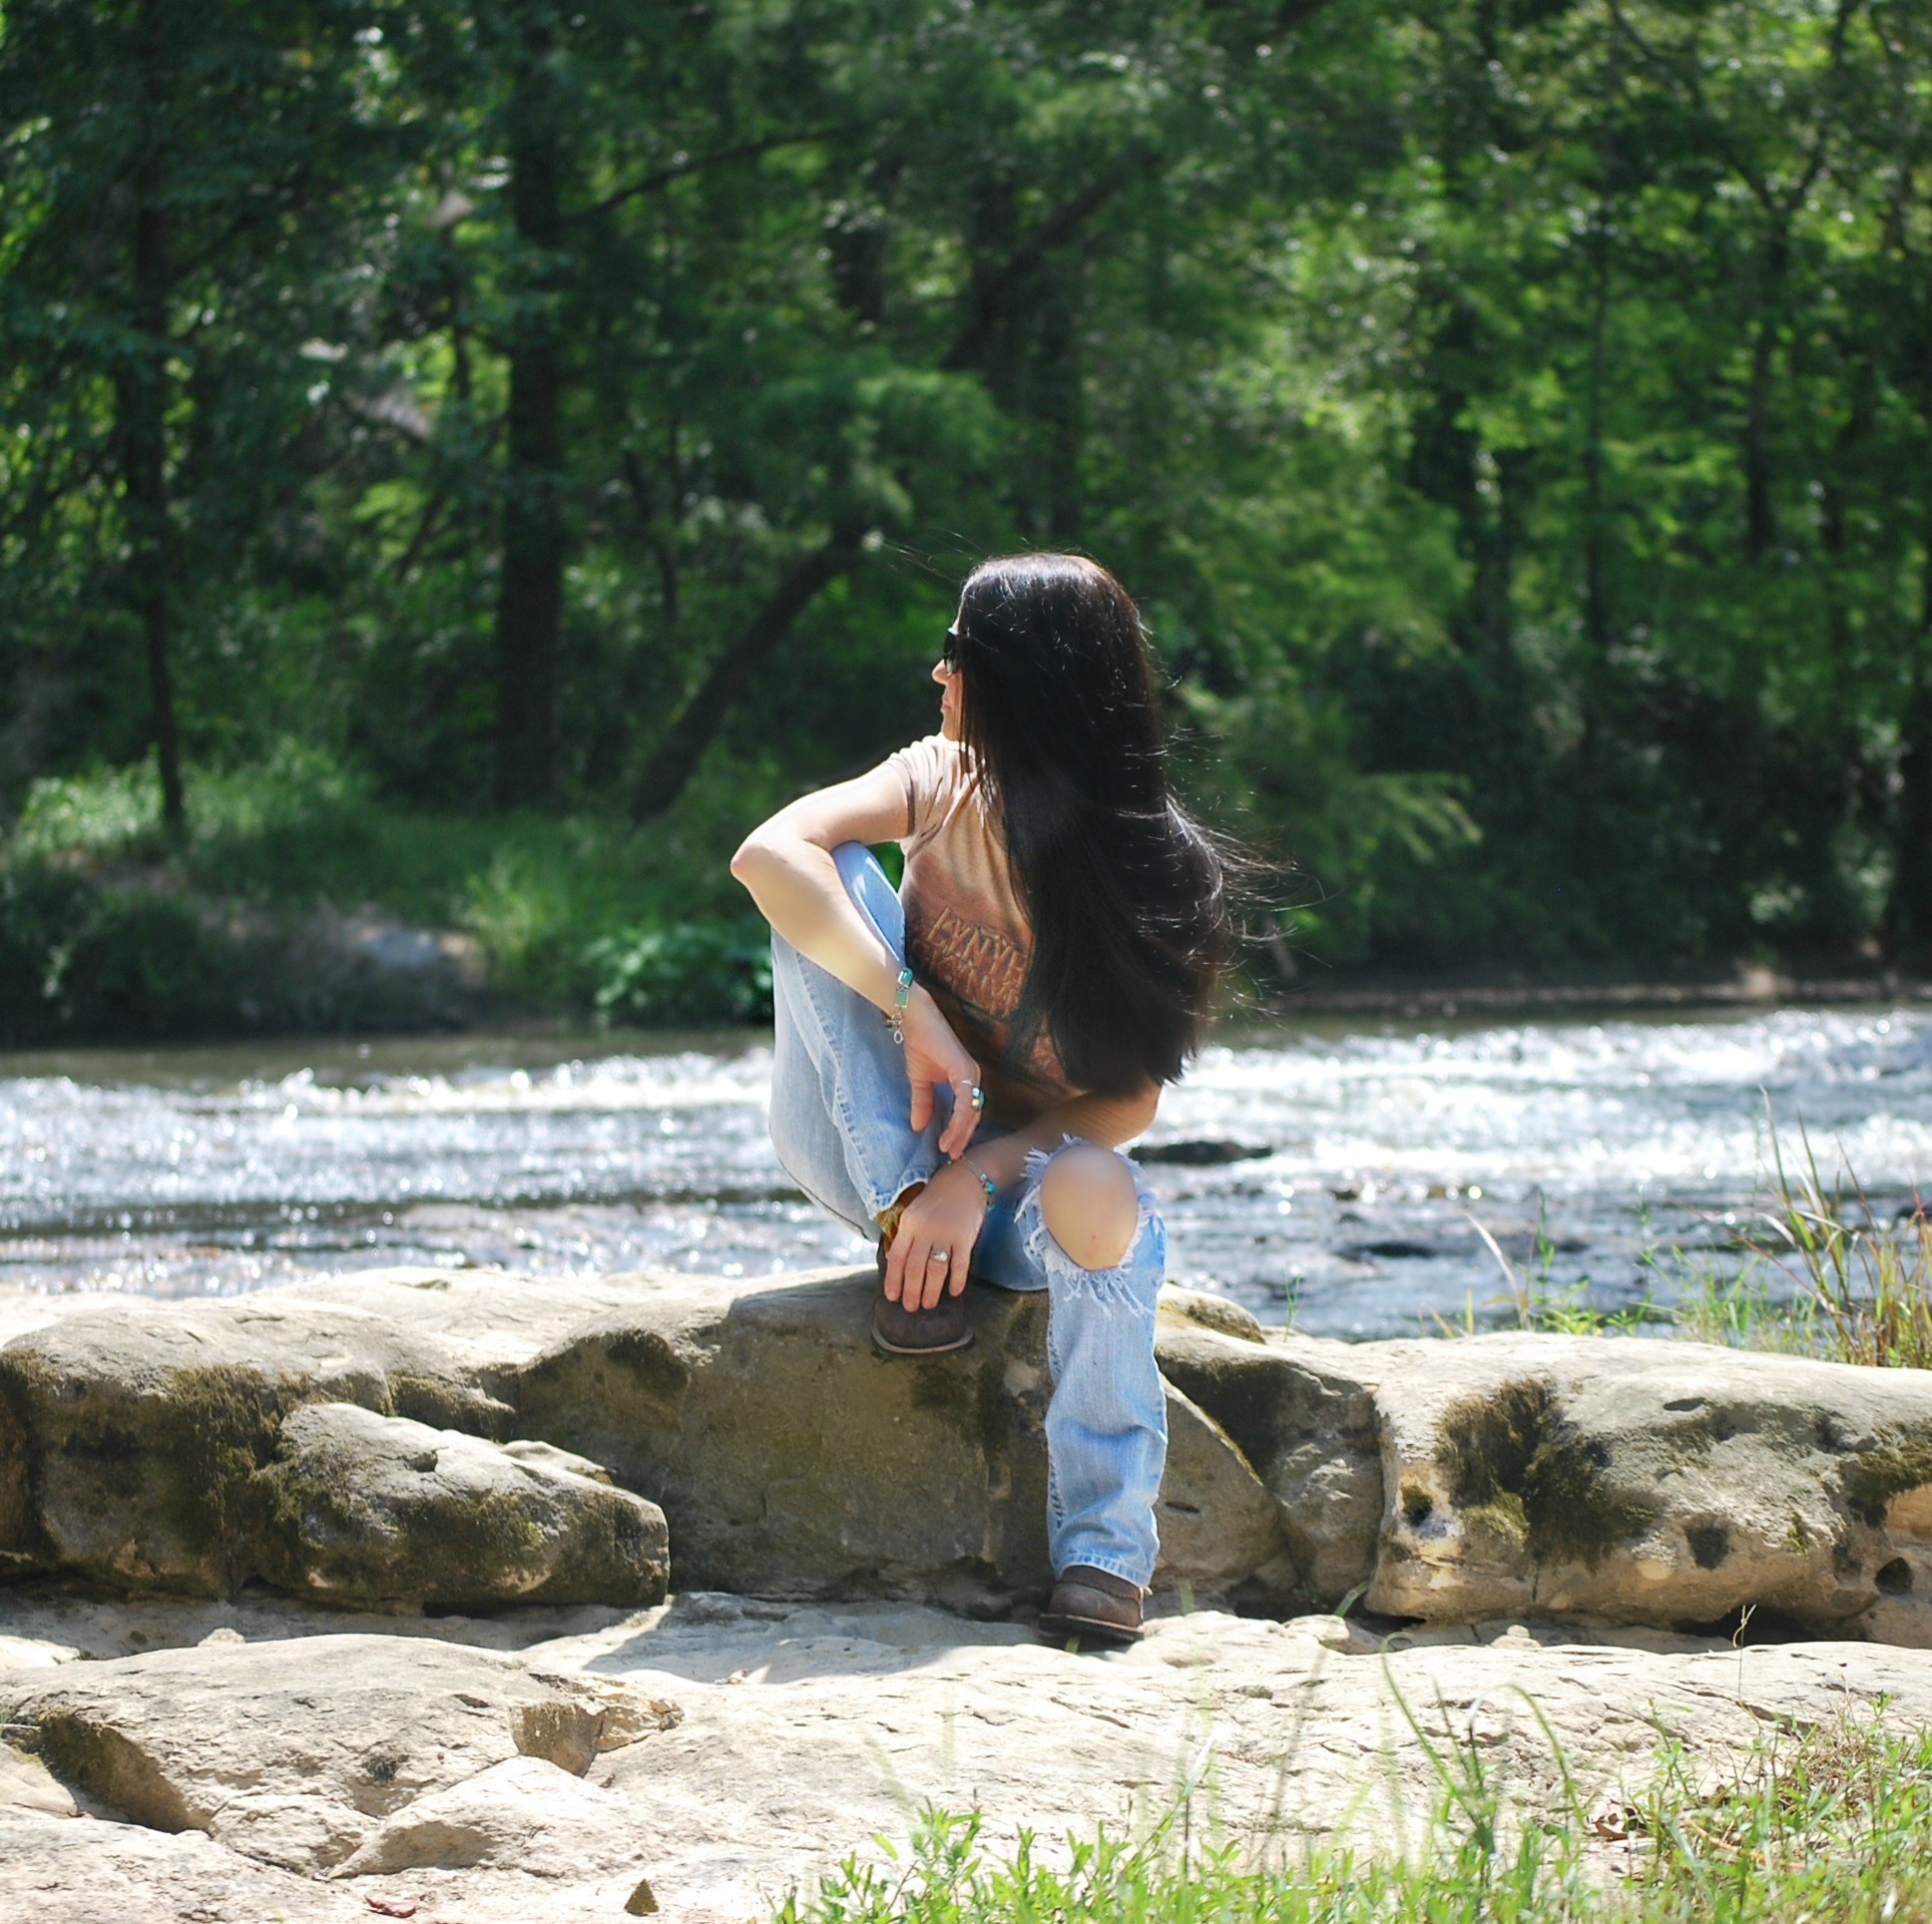
nature, woman, river, summer, vacation, portrait, jeans, sitting, lifestyle, casual, interaction